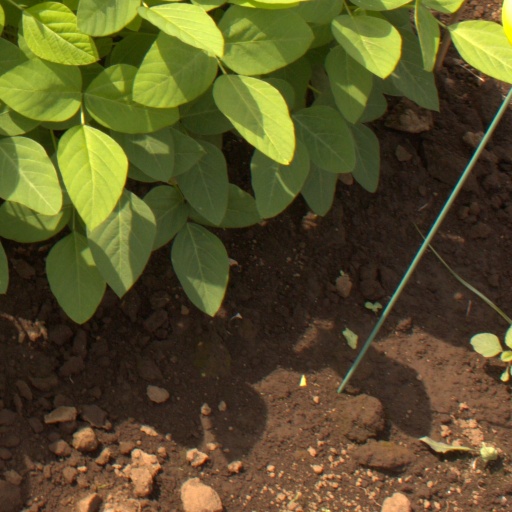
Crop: soybean